Bertone Ramarro

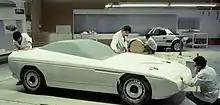
Full size model of the Ramarro being worked on at Bertone's Stile SpA facility in Caprie

The Ramarro uses the chassis from a 1984 C4 Corvette, the same car used to unveil the C4 to the European press at the 1983 Geneva Motor Show. Chevrolet gave Bertone that car to use to build the Ramarro, as well as a port fuel injection V8 engine from the newer 1985 Corvette. The engine remains mostly stock but the radiator and air conditioning have been moved to the back of the car, taking the place of the spare tire which was moved in front of the engine, in order to allow Bertone to design the body with a more tapered, sealed off nose for better airflow and aerodynamics. In order to get air into the radiator, air intakes were placed just behind the rear window on both sides. The only other mechanical change was the addition of experimental Michelin tyres in place of the original Goodyear units. These new tyres measure 280/45VR-17 in the rear and 240/45VR-17 in the front. On the outside, the Ramarro also features sliding doors that slide forward towards the nose of the car, making them easier to open in tight parking spots versus conventional doors which had a wide opening span. Many reviewers have drawn a comparison between these and the doors on the 1954 Kaiser Darrin but the Ramarro's doors are different in that they slide out and forwards whereas the doors on the Darrin retracted into the front fenders.